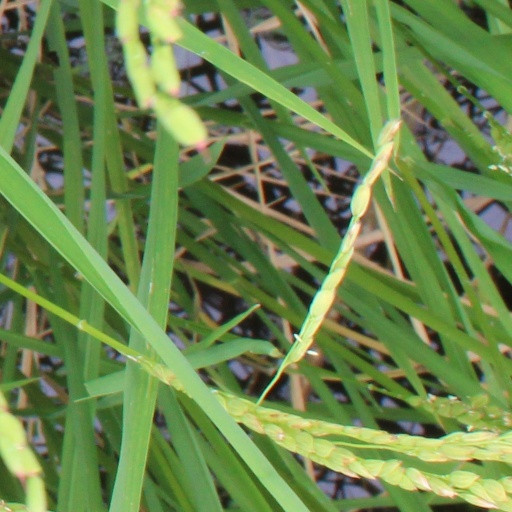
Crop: rice